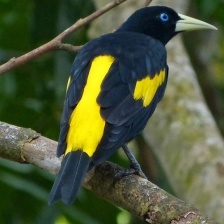
Species: YELLOW CACIQUE
Scientific name: CACICUS CELA